Irish Love

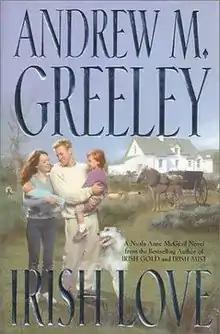
First edition

Irish Love is the sixth of the "Nuala Anne McGrail series" of mystery novels by Roman Catholic priest and author Father Andrew M. Greeley. The cover art was illustrated by Michael Koelsch.